Sam Powell-Pepper

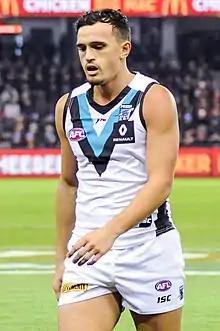
Powell-Pepper playing for Port Adelaide in June 2017

Samuel Powell-Pepper (born 8 January 1998) is a professional Australian rules footballer playing for the Port Adelaide Football Club in the Australian Football League (AFL).